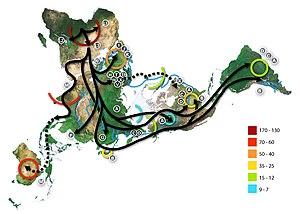
Les Berbères ou Amazighs sont les membres d’un groupe ethnique autochtone d'Afrique du Nord. Connus dans l'Antiquité sous le nom de Libyens, les Berbères ont porté différents noms durant l'histoire, tels que Mazices, Maures, Numides, Gétules, Garamantes et autres. Ils sont répartis dans une zone s'étendant de l'océan Atlantique à l'oasis de Siwa en Égypte, et de la mer Méditerranée au fleuve Niger en Afrique de l'Ouest. Historiquement, ils parlaient des langues berbères, classées dans la branche berbère de la famille afro-asiatique.
En paléoanthropologie, l'origine africaine de l'Homme moderne est la théorie la plus communément admise pour décrire l'origine des populations humaines actuelles. Cette théorie porte aussi l'appellation anglaise Out of Africa II, pour la différencier de Out of Africa I, expression qui renvoie aux premières migrations des hominines hors d'Afrique au cours du Paléolithique inférieur et au début du Paléolithique moyen. Dans les milieux scientifiques elle porte aussi les noms d'« hypothèse d'une origine unique récente », « hypothèse du remplacement », ou modèle de l'« origine africaine récente ».
La préhistoire du Brésil couvre la période qui commence avec les premiers peuplements humains du territoire brésilien et qui s'achève à l'arrivée des colonisateurs portugais en 1500. Selon les datations les plus audacieuses, sources de controverses, le peuplement progressif du territoire brésilien aurait débuté il y a plus de 40 000 ans, voire 50 000 ans, le consensus scientifique considère que les premiers peuplements humains dans la région sont plus proches de 12 000 ans avant le présent.
La Préhistoire de la péninsule Ibérique commence avec les premières traces laissées par des humains, il y a environ 1,4 million d'années, et s'achève avec les guerres puniques, entre Rome et Carthage, quand le territoire entre dans le domaine de l'histoire écrite. La péninsule Ibérique a livré des vestiges majeurs de la préhistoire européenne. L'Homme de Néandertal a été identifié à la Sima de los Huesos, à Atapuerca, par des fossiles datés de 430 000 ans, les plus anciens connus à ce jour. Néandertal livre ses derniers vestiges fossiles et lithiques au moment où Homo sapiens commence à investir la péninsule, il y a environ 30 000 ans.
L’histoire de l’humanité aussi nommée histoire du monde, ou histoire universelle désigne le récit synthétique de l'humanité depuis l'apparition d’Homo Sapiens à l’époque préhistorique jusqu'à aujourd'hui.
Le terme australoïde désigne un ensemble de populations humaines dispersées et diverses d'Asie et d'Océanie dans les classifications anthropologique du XIXᵉ et XXᵉ siècle et ethnologiques. Ils sont caractérisés par un mode de vie souvent demeuré ancestral et une couleur de peau sombre entre autres caractères morphologiques, qui les distinguent nettement des populations alentour. Il s'agit de populations très variées et différenciées, autant physiquement que culturellement, mais dont il est supposé des origines communes très anciennes issus des premières vagues de peuplement de l'Asie du sud et de l'Océanie.
L'expansion planétaire de l'Homme moderne décrit la diffusion de l'Homme moderne à travers toute la planète, après sa sortie d'Afrique il y a environ 55 000 ans. Il n'a fallu que quelques milliers d'années à l'Homme moderne pour atteindre l'Australie vers l'Est et l'Europe vers le Nord, et un peu plus de temps pour atteindre l'Amérique puis les iles du Pacifique. Cette description s'appuie sur la théorie de l'origine africaine de l'Homme moderne.
L'Ève mitochondriale, ou plus récent ancêtre matrilinéaire commun, est le nom donné à une femme hypothétique considérée comme la plus récente ancêtre commune par lignée maternelle de l'Humanité. Son existence est attestée par la démonstration qu'il y a une lignée unique de mitochondries dans les cellules de tous les humains. Seuls de très rares cas de transmission d'ADN mitochondrial par le père ont été rapportés, l'effet de ces occurrences est donc négligeable dans l'état actuel de nos connaissances.